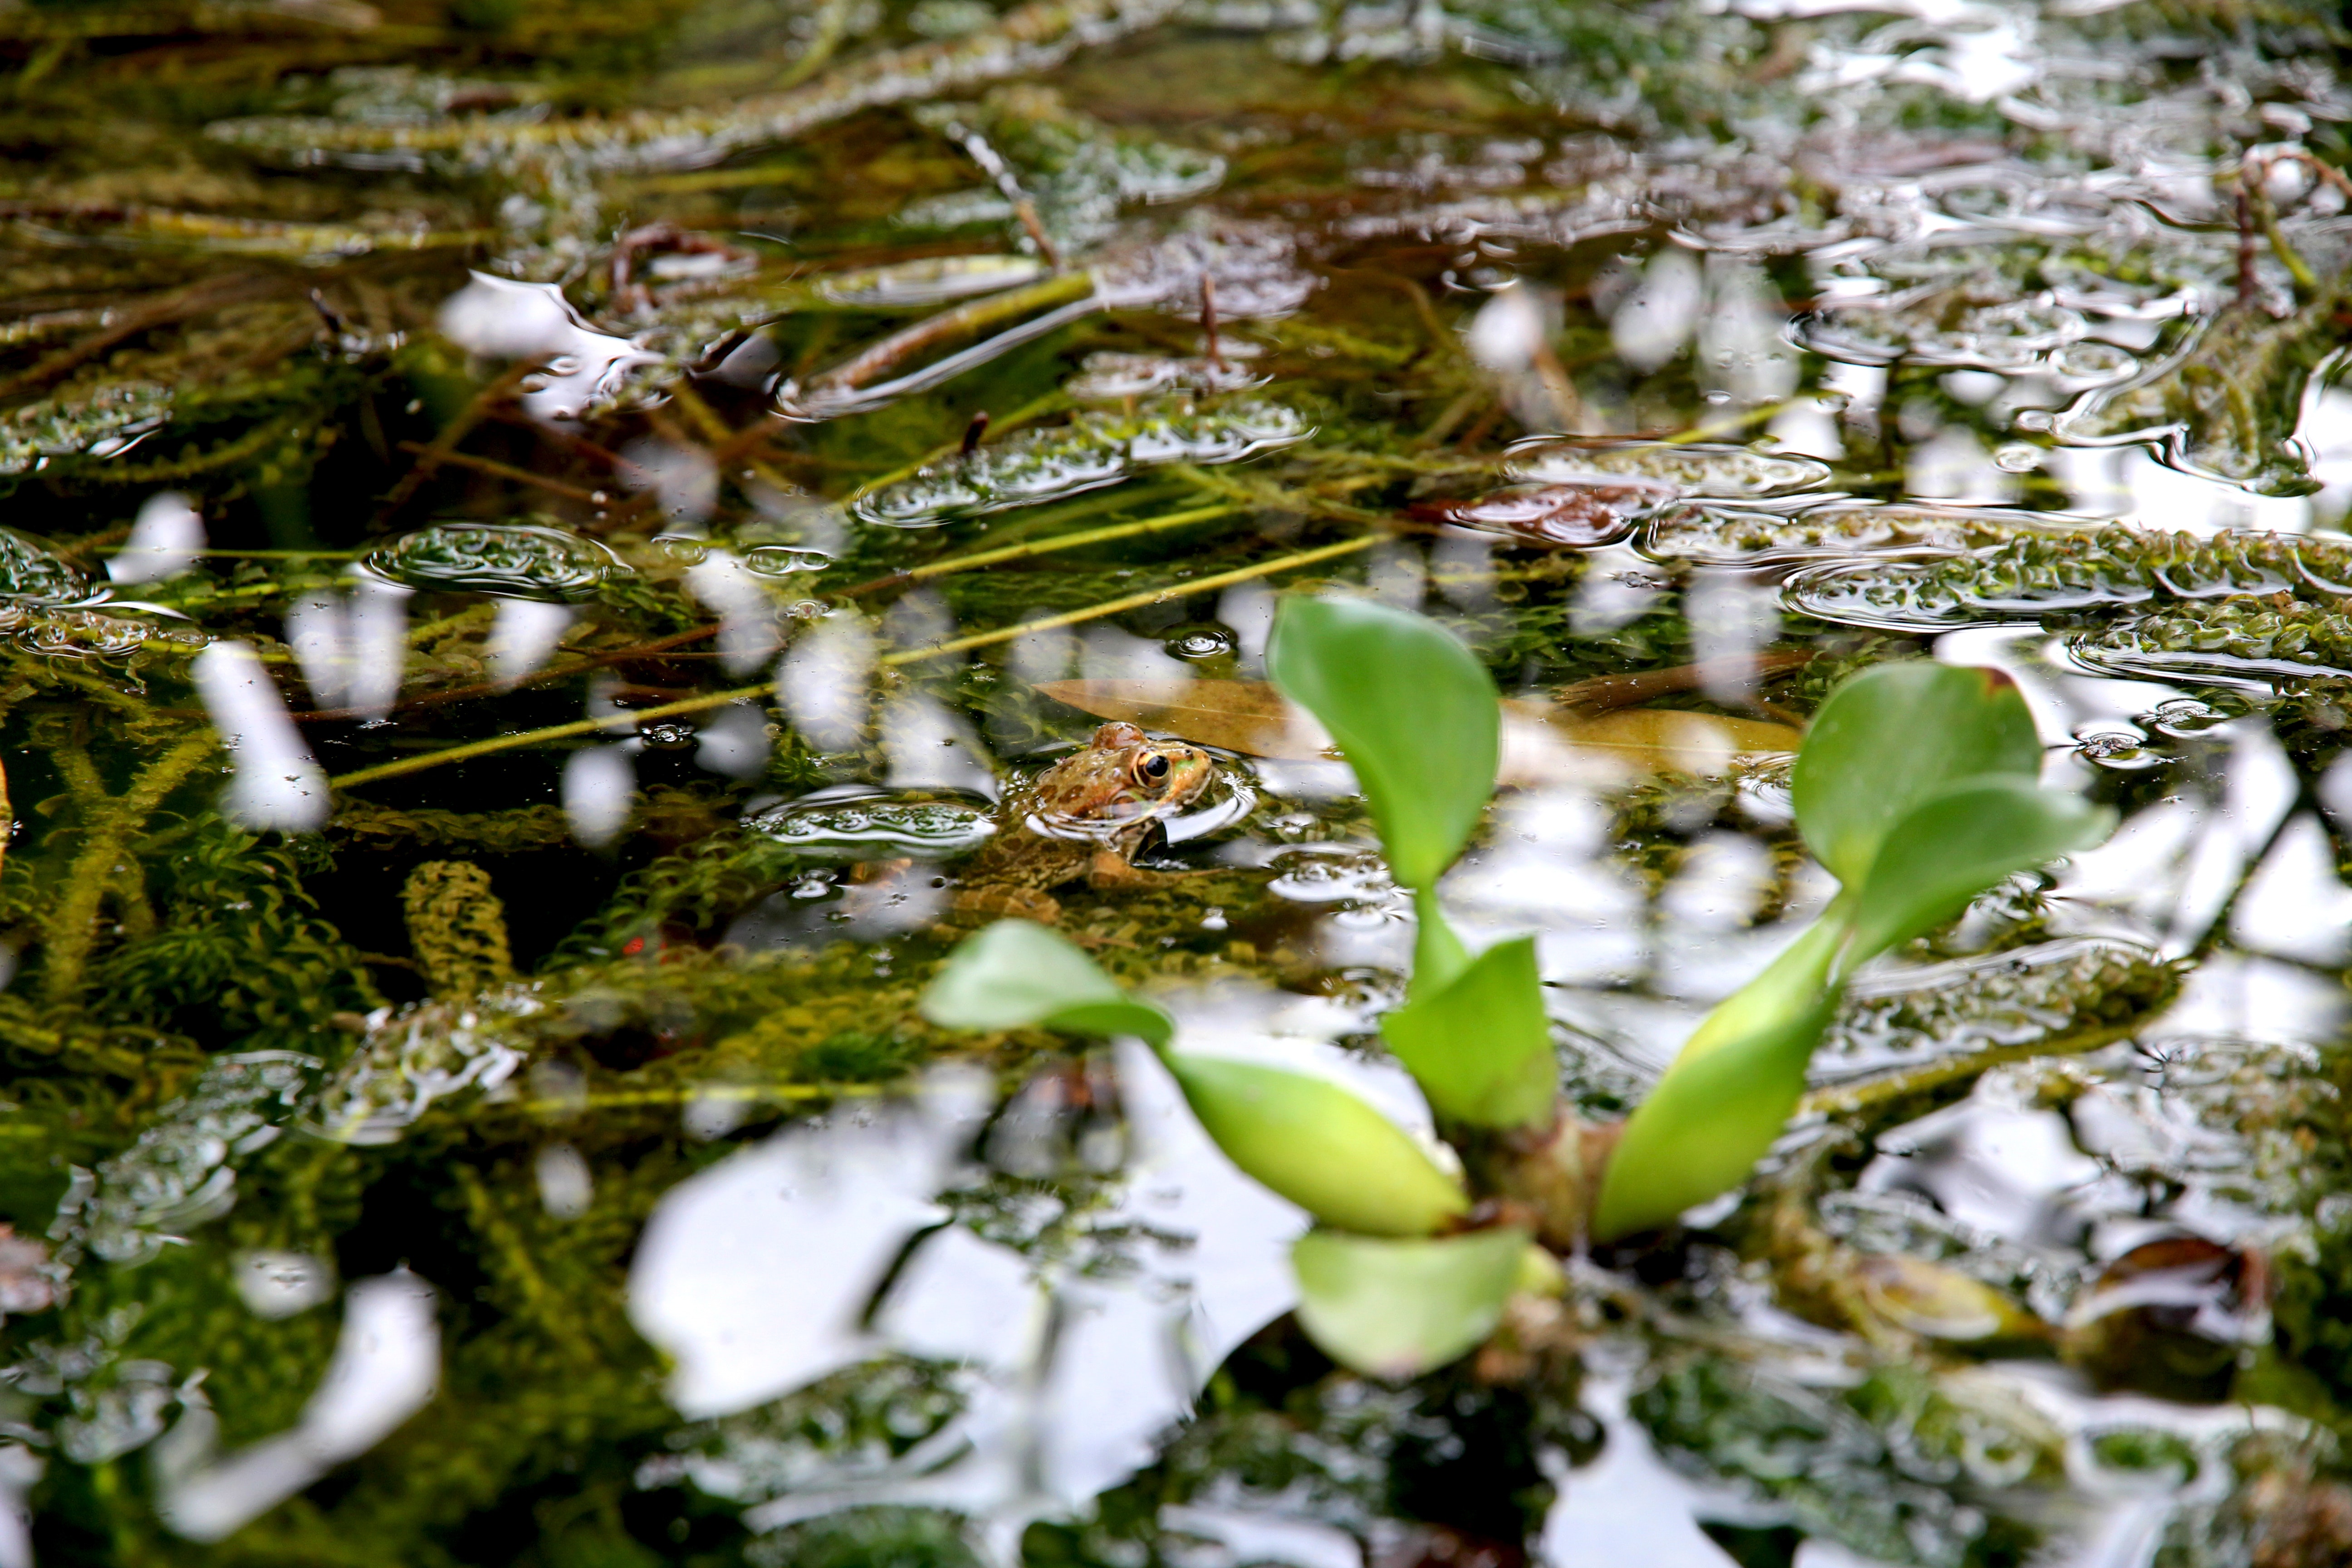
plant, flower, water, tree, botany, leaf, spring, branch, non vascular land plant, terrestrial plant, vascular plant, moss, snow, winter